Late Night (franchise)

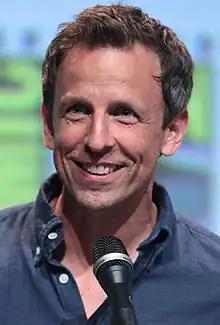
Meyers at the 2015 San Diego Comic-Con

Executive producer Lorne Michaels said he wanted Fallon to be the new host dating back to the day that Fallon left "Saturday Night Live" in 2004, which occurred only a few months before O'Brien's departure was announced. According to Michaels: